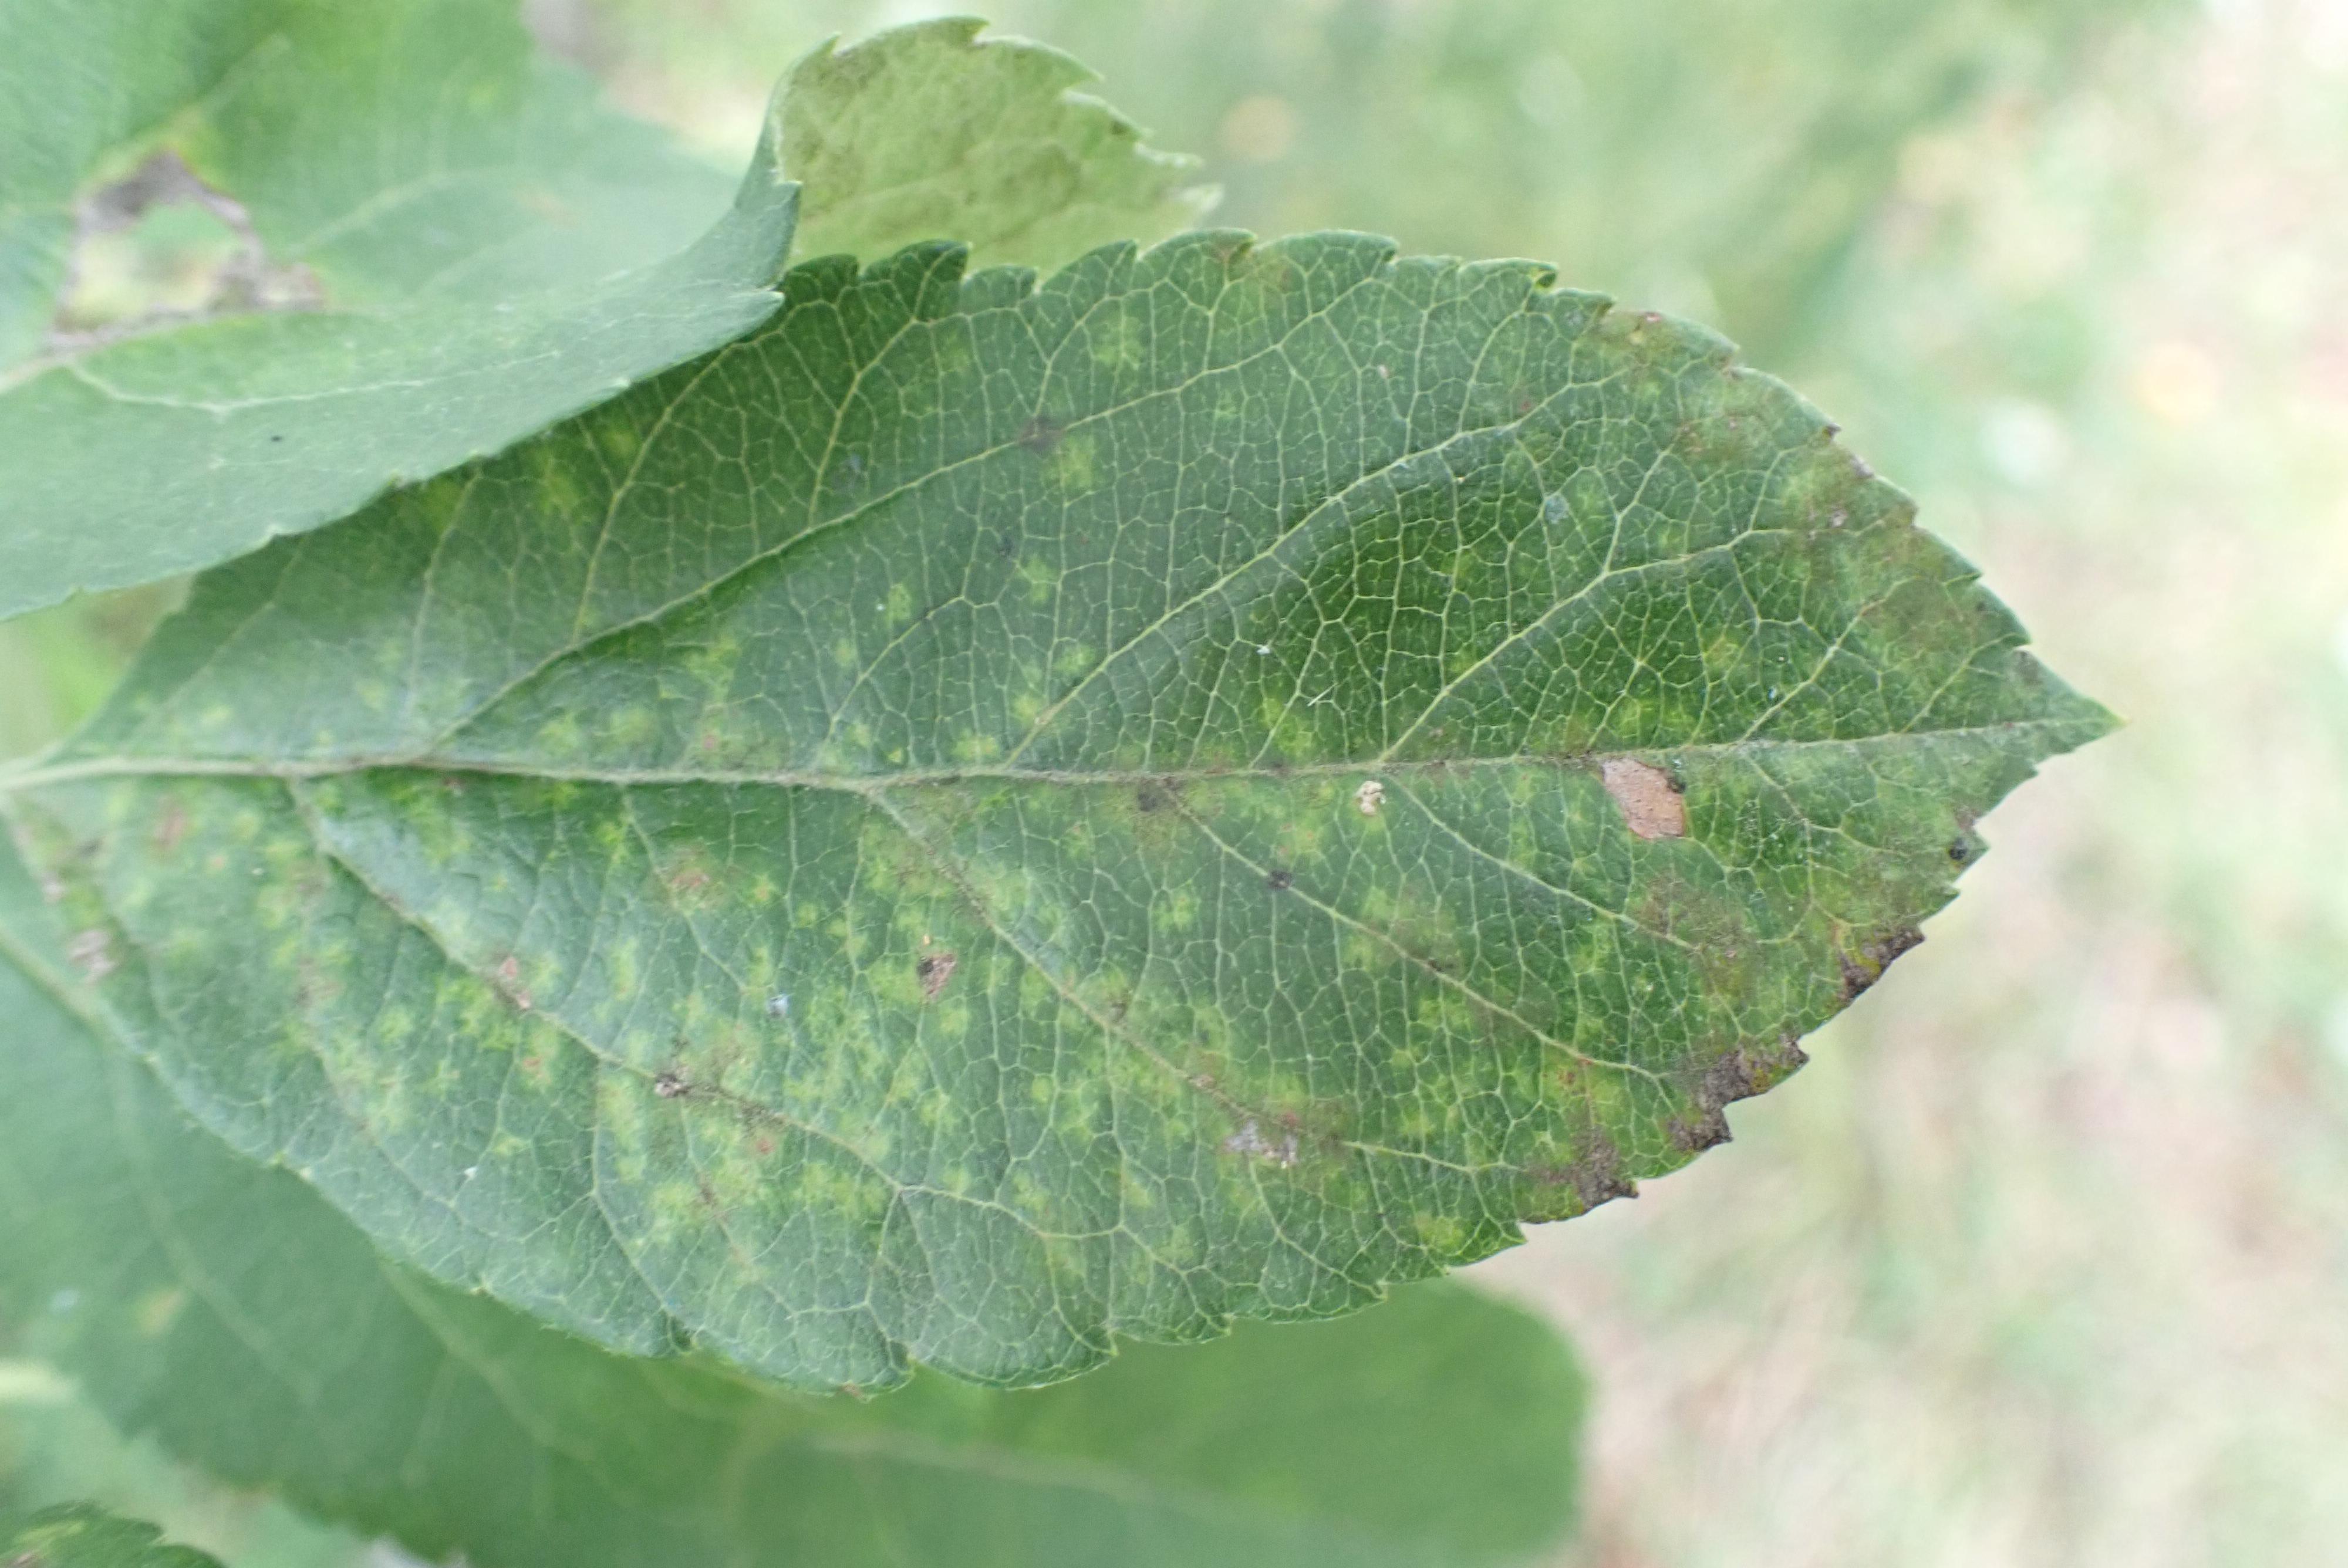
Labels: scab, frog_eye_leaf_spot